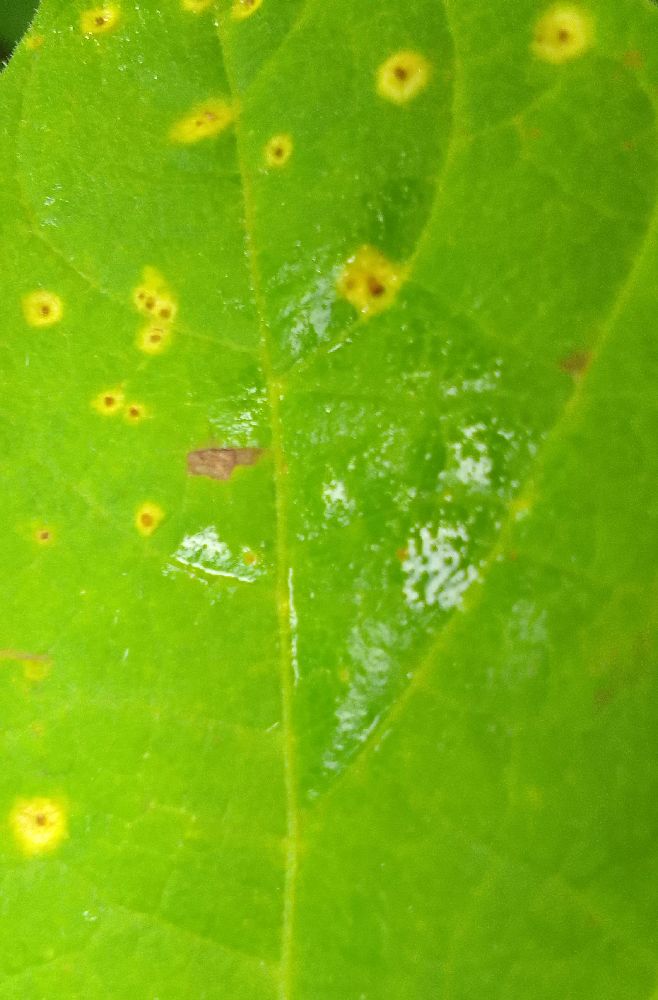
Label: rust